Hagonoy, Bulacan

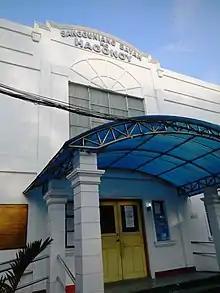
Sangguniang Bayan of Hagonoy Building

The following officials were elected in the Philippine Elections on May 10, 2025, to serve a three-year term.